Hanuman

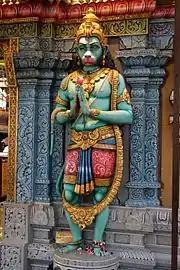
Hanuman with a Namaste (Anjali Mudra) posture

The meaning or origin of the word "Hanuman" is unclear. In the Hindu pantheon, deities typically have many synonymous names, each based on some noble characteristic, attribute, or reminder of a deed achieved by that deity. One interpretation of "Hanuman" is "one having a disfigured jaw". This version is supported by a Puranic legend wherein infant Hanuman mistakes the Sun for a fruit, heroically attempts to reach it, and is wounded in the jaw for his attempt by Indra the King of Gods.